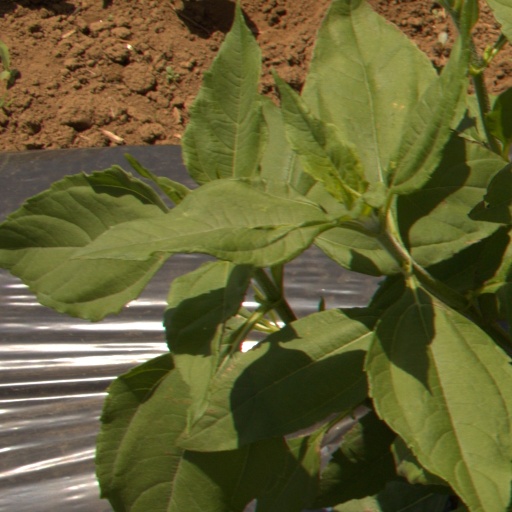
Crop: Jerusalem artichoke